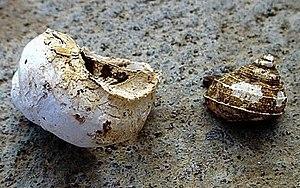
Escargot endémique disparu (Tropidophora carinata) de l'Ile de La Réunion, Grotte Bruniquel, La Saline les Hauts